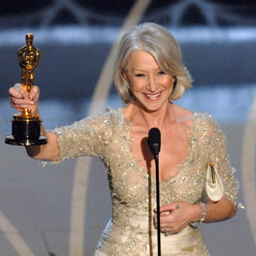
actor at an event for awards